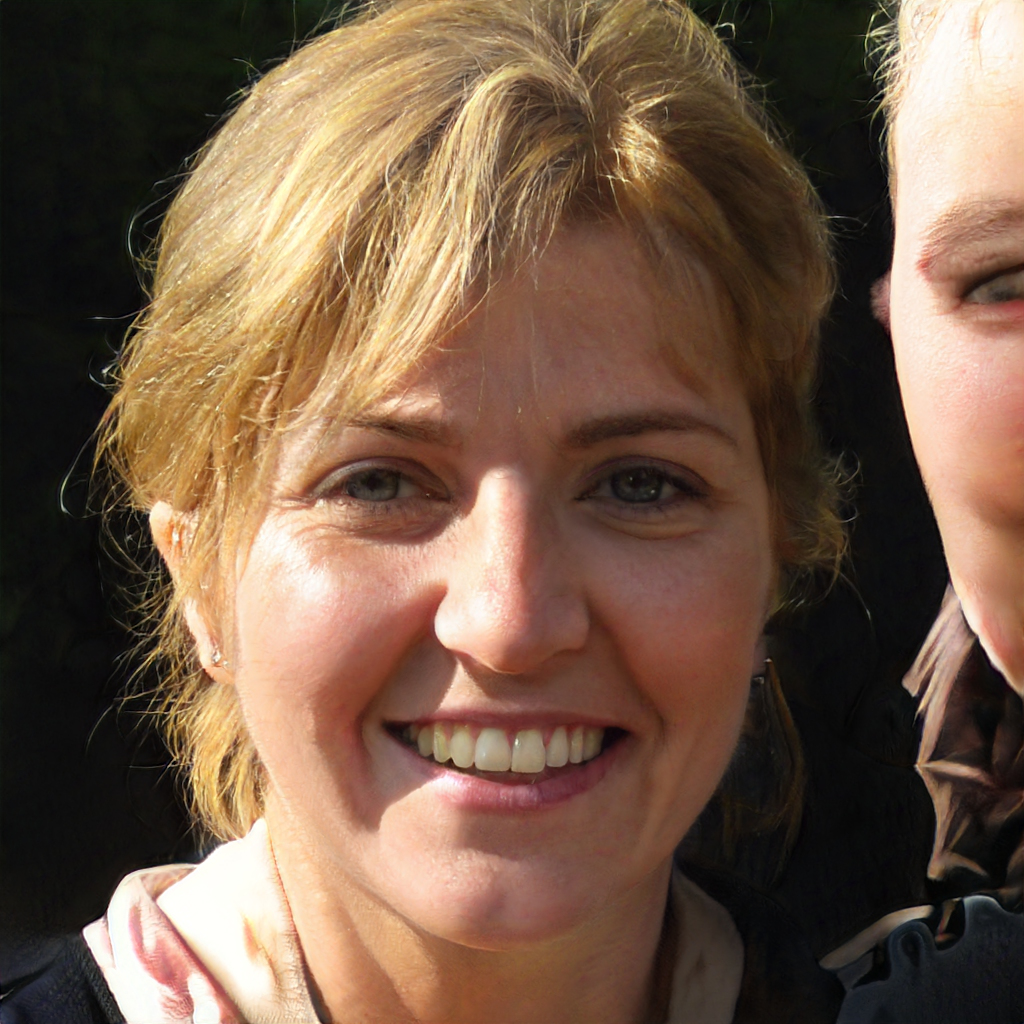
Label: Colored